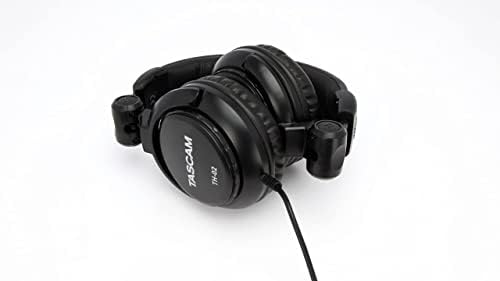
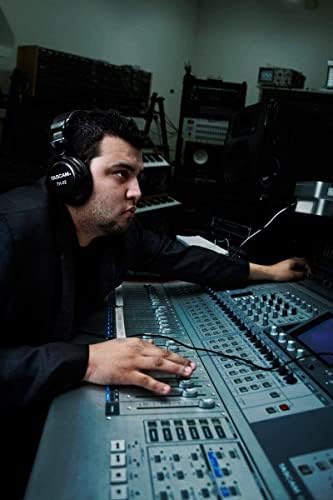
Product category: headphones
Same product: yes